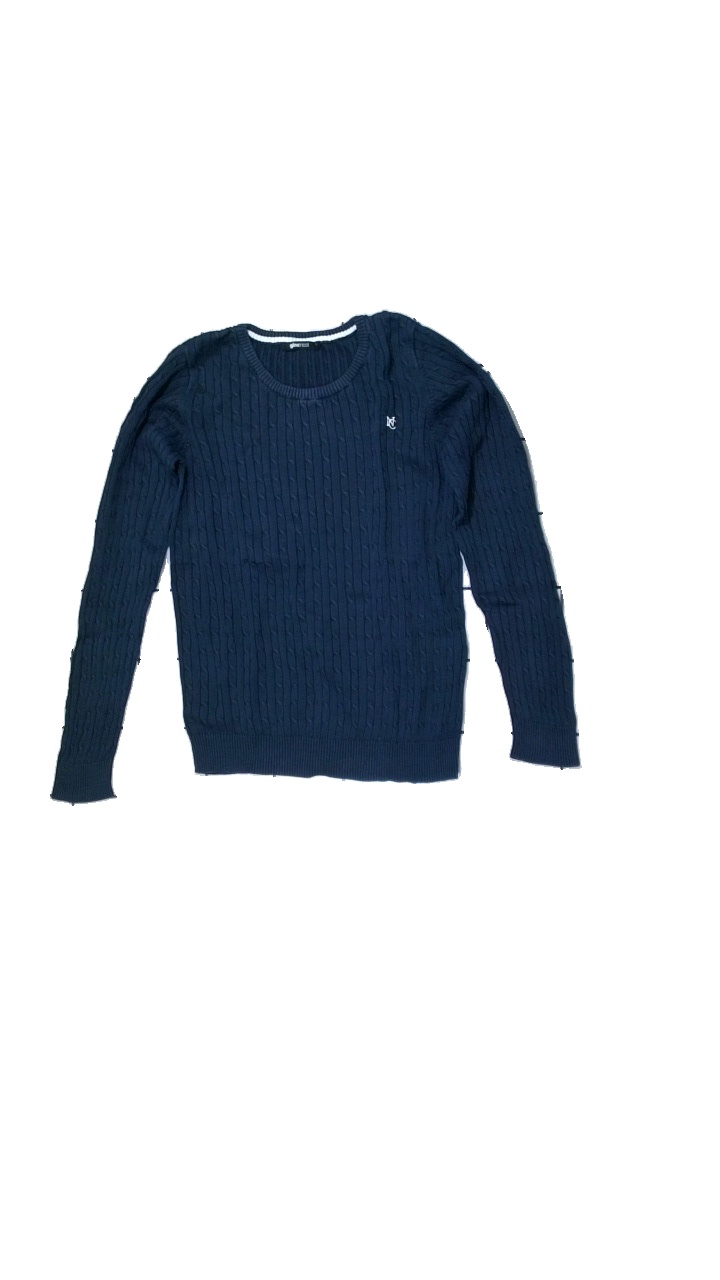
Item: Sweater (Ladies)
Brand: Gina Tricot
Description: Navyblue cableknit sweater
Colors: Blue
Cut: Tight, C-collar
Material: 100% cotton
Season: All
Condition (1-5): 2
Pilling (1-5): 5
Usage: Recycle
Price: <50